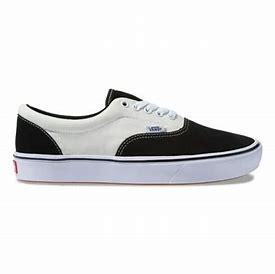
Brand: Vans
Model: Comfycush Era